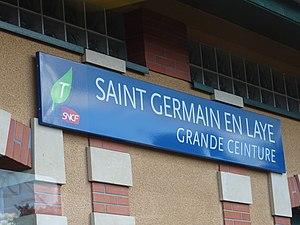
Panneau nom de la gare Saint-Germain-en-Laye-Grande-Ceinture
La gare de Saint-Germain-en-Laye-Grande-Ceinture est une gare ferroviaire française de la ligne de la grande ceinture de Paris, située sur le territoire de la commune de Saint-Germain-en-Laye.